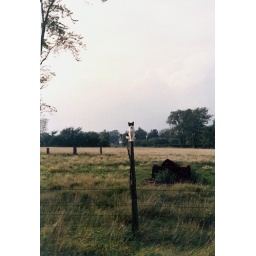
Was driving down a back road somewhere near Edmonton when I saw this cat just setting there.